Atlanta International Pop Festival

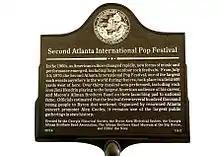
Georgia Historical Society marker.

On September 15, 2012, a ceremony was held near the site of the second festival to unveil and dedicate an official historical marker commemorating the event. The marker text reads: "In the 1960s, as American culture changed rapidly, new forms of music and performance emerged, including large outdoor rock festivals. From July 3–5, 1970, the Second Atlanta International Pop Festival, one of the largest such events anywhere in the world during that era, took place in a field 600 yards west of here. Over thirty musical acts performed, including rock icon Jimi Hendrix playing to the largest American audience of his career, and Macon's Allman Brothers Band on their launching pad to national fame. Officials estimated that the festival drew several hundred thousand young people to Byron that weekend. Organized by renowned Atlanta concert promoter Alex Cooley, it remains one of the largest public gatherings in state history." Official sponsors of the marker were the Georgia Historical Society, the Byron Area Historical Society, the Georgia Allman Brothers Band Association, The Allman Brothers Band Museum at the Big House and "Hittin' the Note". The marker dedication ceremony was hosted by festival site landowner Tim Thornton, and featured Cooley, Byron Mayor Larry Collins, officials of the sponsoring organizations, and a crowd of festival attendees and fans.